T. H. Thomas

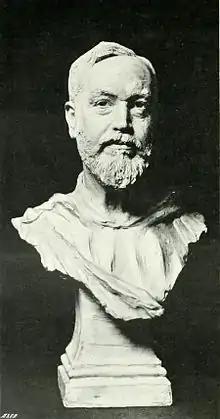
Bust by Goscombe John

Thomas Henry Thomas (31 March 1839 – 9 July 1915) was a Welsh artist particularly active in Cardiff. He was also interested in botany, geology, history, and archaeology which were often the subjects of his art works. He was a Fellow of the Royal Cambrian Academy of Art which was established in 1881. He was a leading force behind the founding of the National Museum of Wales and in the use of the red dragon symbolizing Wales.